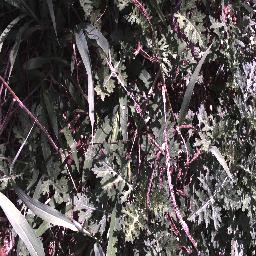
Label: parthenium